Isau-Isau Wildlife Reserve

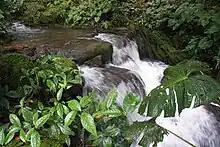
Waterfall in Isau-Isau

Isau-Isau Wildlife Reserve is on a volcanic landscape in the Bukit Barisan Mountains, and peaks on Isau-Isau Volcano at 1,422-1,431m (4,665.35-4,694.88 ft) in elevation. The mountain is a mostly andesitic volcano that last erupted during the Pleistocene Epoch. Isau-Isau's eruptions released andesitic lava flows and pyroclastic flows into the lowlands. The pyroclastic flows created tuff lapilli and tuff breksi rock formations.